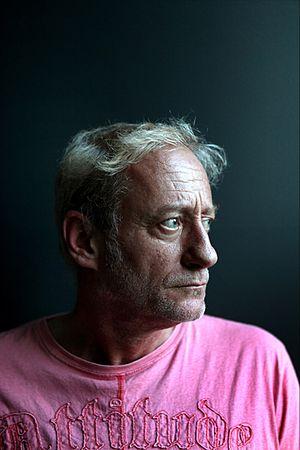
Luc Deflo, né le 27 février 1958 à Malines en Belgique et mort dans la même ville le 26 novembre 2018, est un dramaturge, scénariste et romancier belge de langue flamande, spécialisé dans les thrillers.